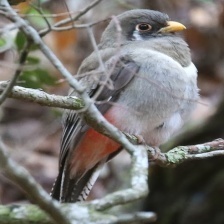
Species: ELEGANT TROGON
Scientific name: TROGON ELEGANS